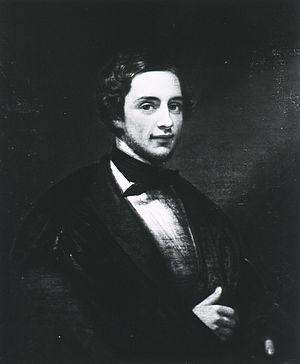
Edwin Smith est un marchand et collectionneur américain dont le nom a été donné à un papyrus médical de l'Égypte antique remontant au XVIIᵉ siècle av. J.-C., le papyrus Edwin Smith.